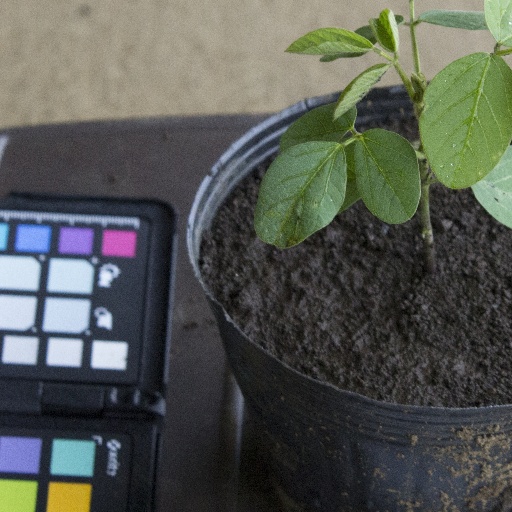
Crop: soybean